Mira Zakai

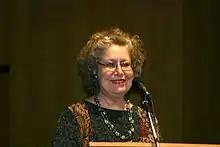
Zakai in Leipzig, 2008

Zakai was born in Jerusalem as Mira Koigen, the daughter of George Koigen and his wife Eva (née Patai). She studied at the University of Tel Aviv, initially in the Faculty of Humanities, and later at the Rubin Academy of Music, graduating in 1976. She married Jacob Zakai and they had two daughters.